Roman province

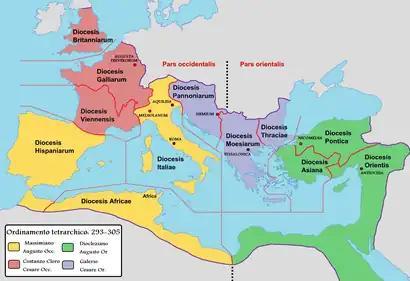
The new territorial division of tetrarchic system, promoted by Diocletian.

The emperor Diocletian introduced a radical reform known as the "tetrarchy" (AD 284–305), with a western and an eastern senior emperor styled "Augustus", each seconded by a junior emperor (and designated successor) styled "caesar". Each of these four defended and administered a quarter of the empire. In the 290s, Diocletian divided the empire anew into almost a hundred provinces, including Roman Italy. Their governors were hierarchically ranked, from the proconsuls of Africa Proconsularis and Asia through those governed by "consulares" and "correctores" to the "praesides". The provinces in turn were grouped into (originally twelve) dioceses, headed usually by a "vicarius", who oversaw their affairs. Only the proconsuls and the urban prefect of Rome (and later Constantinople) were exempt from this, and were directly subordinated to the tetrarchs.